Sport in the Dominican Republic

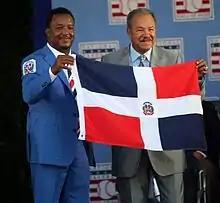
Dominican icons – Pedro Martínez and Juan Marichal – together on stage with the Dominican flag.

Although thousands of players from the island have played in MLB, only 4 have been inducted into The National Baseball Hall of Fame. Those players are Juan Marichal, Vladimir Guerrero, David Ortiz and Pedro Martínez.